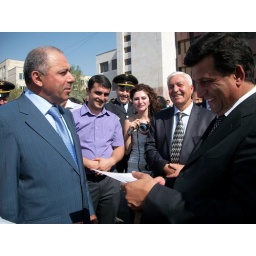
Emergency employees mark their holiday in new office building 100_0543